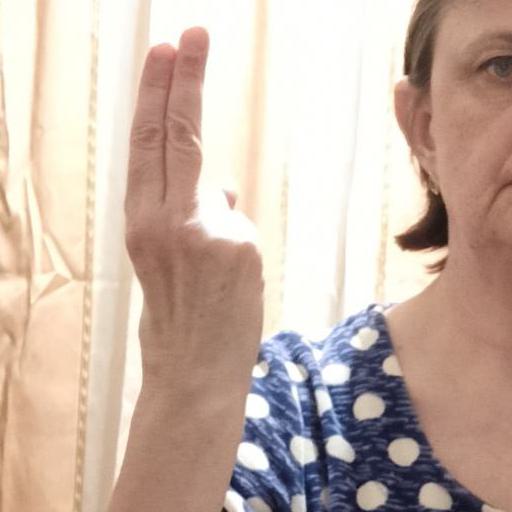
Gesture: two_up_inverted